CAMM (missile family)

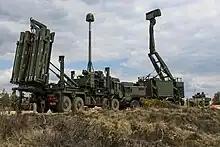
British Army Sky Sabre defence system with iLauncher and Giraffe radar in the background

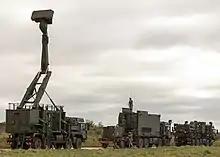
A Sky Sabre air defence missile system of the Royal Artillery. (from left to right: Giraffe radar, command vehicle, iLauncher)

The land application of CAMM is marketed as the "Enhanced Modular Air Defence Solutions" (EMADS) package or "Land Ceptor".